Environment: real
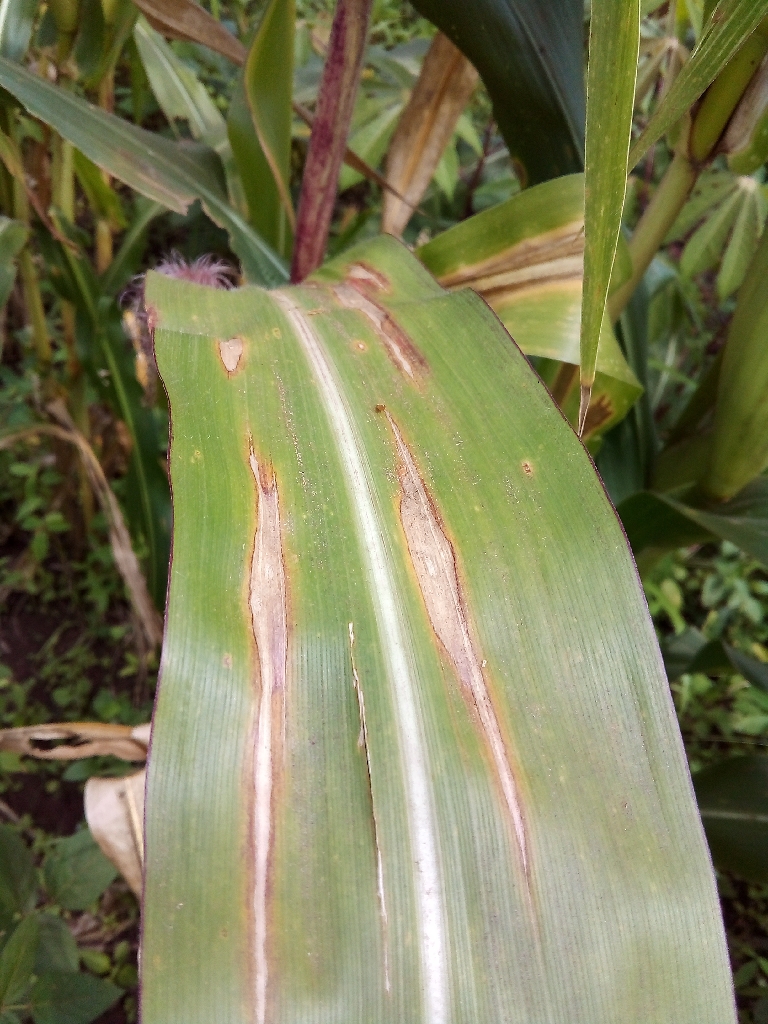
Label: northern_corn_leaf_blight